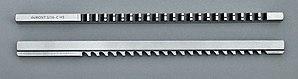
Une broche à pousser pour rainure de clavette